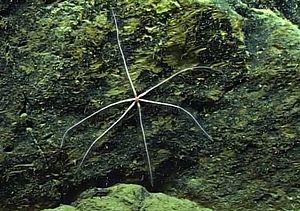
Une étoile de mer abyssale du genre Freyastera obervée à 4500m de profondeur au sud de Porto Rico.
Les Freyellidae forment une famille d'étoiles de mer de l'ordre des Brisingida.
Freyastera est un genre d'étoiles de mer abyssales de la famille des Freyellidae.
Brisingida est un ordre d'étoiles de mer.